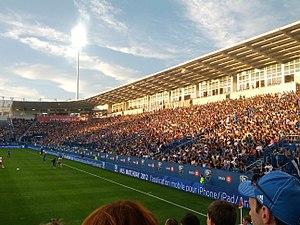
Vue de la foule au Stade Saputo pendant un match de la MLS (Major League Soccer) entre l'Impact de Montréal et les Red Bulls de New York le 28 juillet 2012.
Le Stade Saputo est le troisième plus grand stade à Montréal, il est conçu spécifiquement pour le soccer situé dans le parc olympique de Montréal. Il a été construit en 2008 pour héberger les matchs de l’Impact de Montréal. Il est rénové et agrandi dès 2012 à l'occasion de l'entrée de l'Impact en MLS.
La Major League Soccer 2012 est la 17ᵉ saison de la Major League Soccer, le championnat professionnel de soccer d'Amérique du Nord. L'Impact de Montréal rejoint la MLS qui passe donc de 18 à 19 franchises.
La Major League Soccer 2015 est la 20ᵉ saison de la Major League Soccer, le championnat professionnel de soccer d'Amérique du Nord. Elle est composée de vingt équipes avec l'ajout d'une équipe à New York, et Orlando et la disparition d'une équipe à Los Angeles. Cette dernière franchise devrait être remplacée par le Los Angeles Football Club à partir de la saison 2017, en même temps que deux nouvelles franchises, l'une à Atlanta et l'autre à Miami.
La Major League Soccer 2019 est la 24ᵉ saison de la Major League Soccer, le championnat professionnel de soccer d'Amérique du Nord. Elle est composée de vingt-quatre équipes. À partir de cette saison, la formation de FC Cincinnati se rajoute à la MLS.